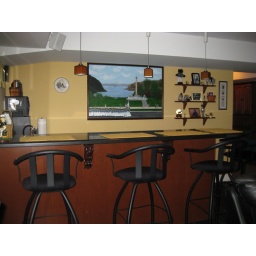
The wet bar in the theater. The painting of Trophy Point on back wall was. done by John's Mother.